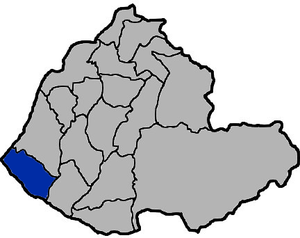
Yuanli est une commune du comté de Miaoli située sur l'île de Taïwan, en Asie de l'Est.